Kinzig (Main)

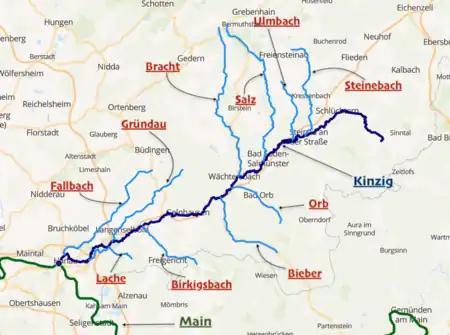
The river and its main tributaries

From its source, the Kinzig runs northwest and forms the boundary between the Hessian Rhön Nature Park and the Hessian Spessart Nature Park as far as Schlüchtern. West of Schlüchtern the Kinzig flows in a southwesterly direction and separates the Vogelsberg hills to the north from the Spessart to the south. Between Steinau and Ahl is the Kinzig Dam. In its lower reaches the Kinzig is used by canoeists.